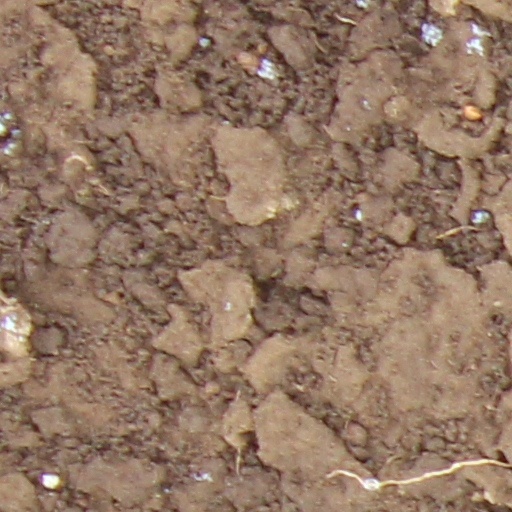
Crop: wheat